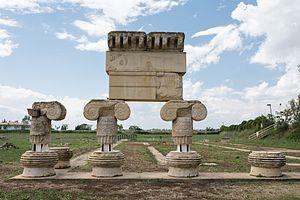
Métaponte ou Metapontion ou Metapontum, en grec ancien Μεταπόντιον, aujourd'hui Metaponto / Bernalda, dans la province de Matera, en Basilicate, est une ancienne cité grecque du sud de l’Italie antique, aux confins orientaux du golfe de Tarente. C'est l'une des plus importantes colonies grecques de la Grande Grèce, fondée vers la fin du VIIIᵉ siècle av. J.-C.